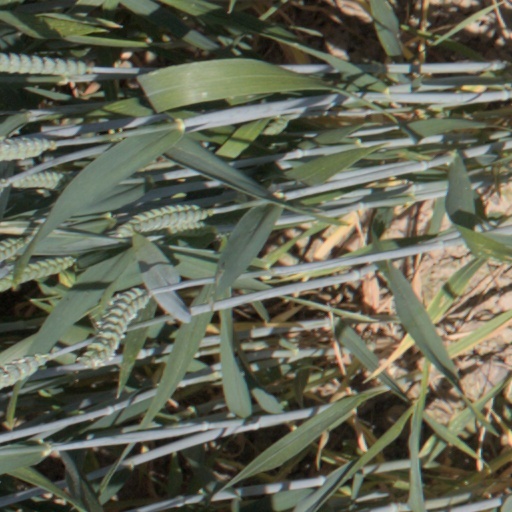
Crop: wheat